Let's Eat 3

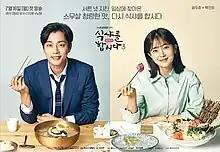
Promotional poster

Let's Eat 3 is a 2018 South Korean television series starring Yoon Doo-joon and Baek Jin-hee. This is the third season of 2013 "Let's Eat" series, with Yoon Doo-joon reprising his role as Goo Dae-young in both the first and second season. It aired on tvN from July 16 to August 28, 2018.